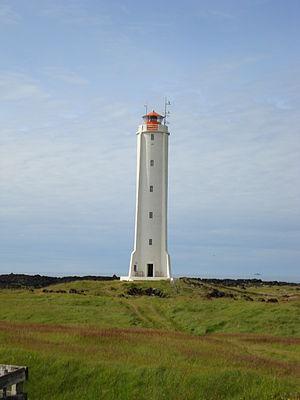
Le phare de Malarrif est un phare d'Islande. Il est situé sur la côte sud de la péninsule de Snæfellsnes, à l'ouest d'Arnarstapi, dans la région de Vesturland.
Cet article recense les bâtiments protégés de Vesturland, en Islande.
Cette liste recense les phares et feux balisant les côtes de l'Islande.